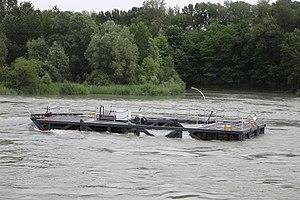
Hydrolienne de la ferme hydrolienne de la centrale de Caluire-et-Cuire sur le Rhône.
Caluire-et-Cuire est une commune française située dans la métropole de Lyon en région Auvergne-Rhône-Alpes. Ses habitants sont appelés les Caluirards.